Provincial Freeman (newspaper)

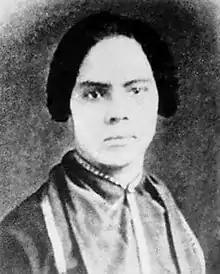
Mary Ann Shadd, circa 1850s

Aware that the 19th-century gender expectations might discourage readership, Shadd sought the support of Samuel Ringgold Ward, a prominent Black anti-slavery activist and newspaper publisher, to help lend credibility to the "Provincial Freeman." She also enlisted Rev. Alexander McArthur, a white clergyman. Both Ward and McArthur were named on the masthead, while Shadd initially concealed her full involvement, listing herself only as a "publishing agent" and using her initials. Despite this, she managed and contributed to nearly every aspect of the publication.